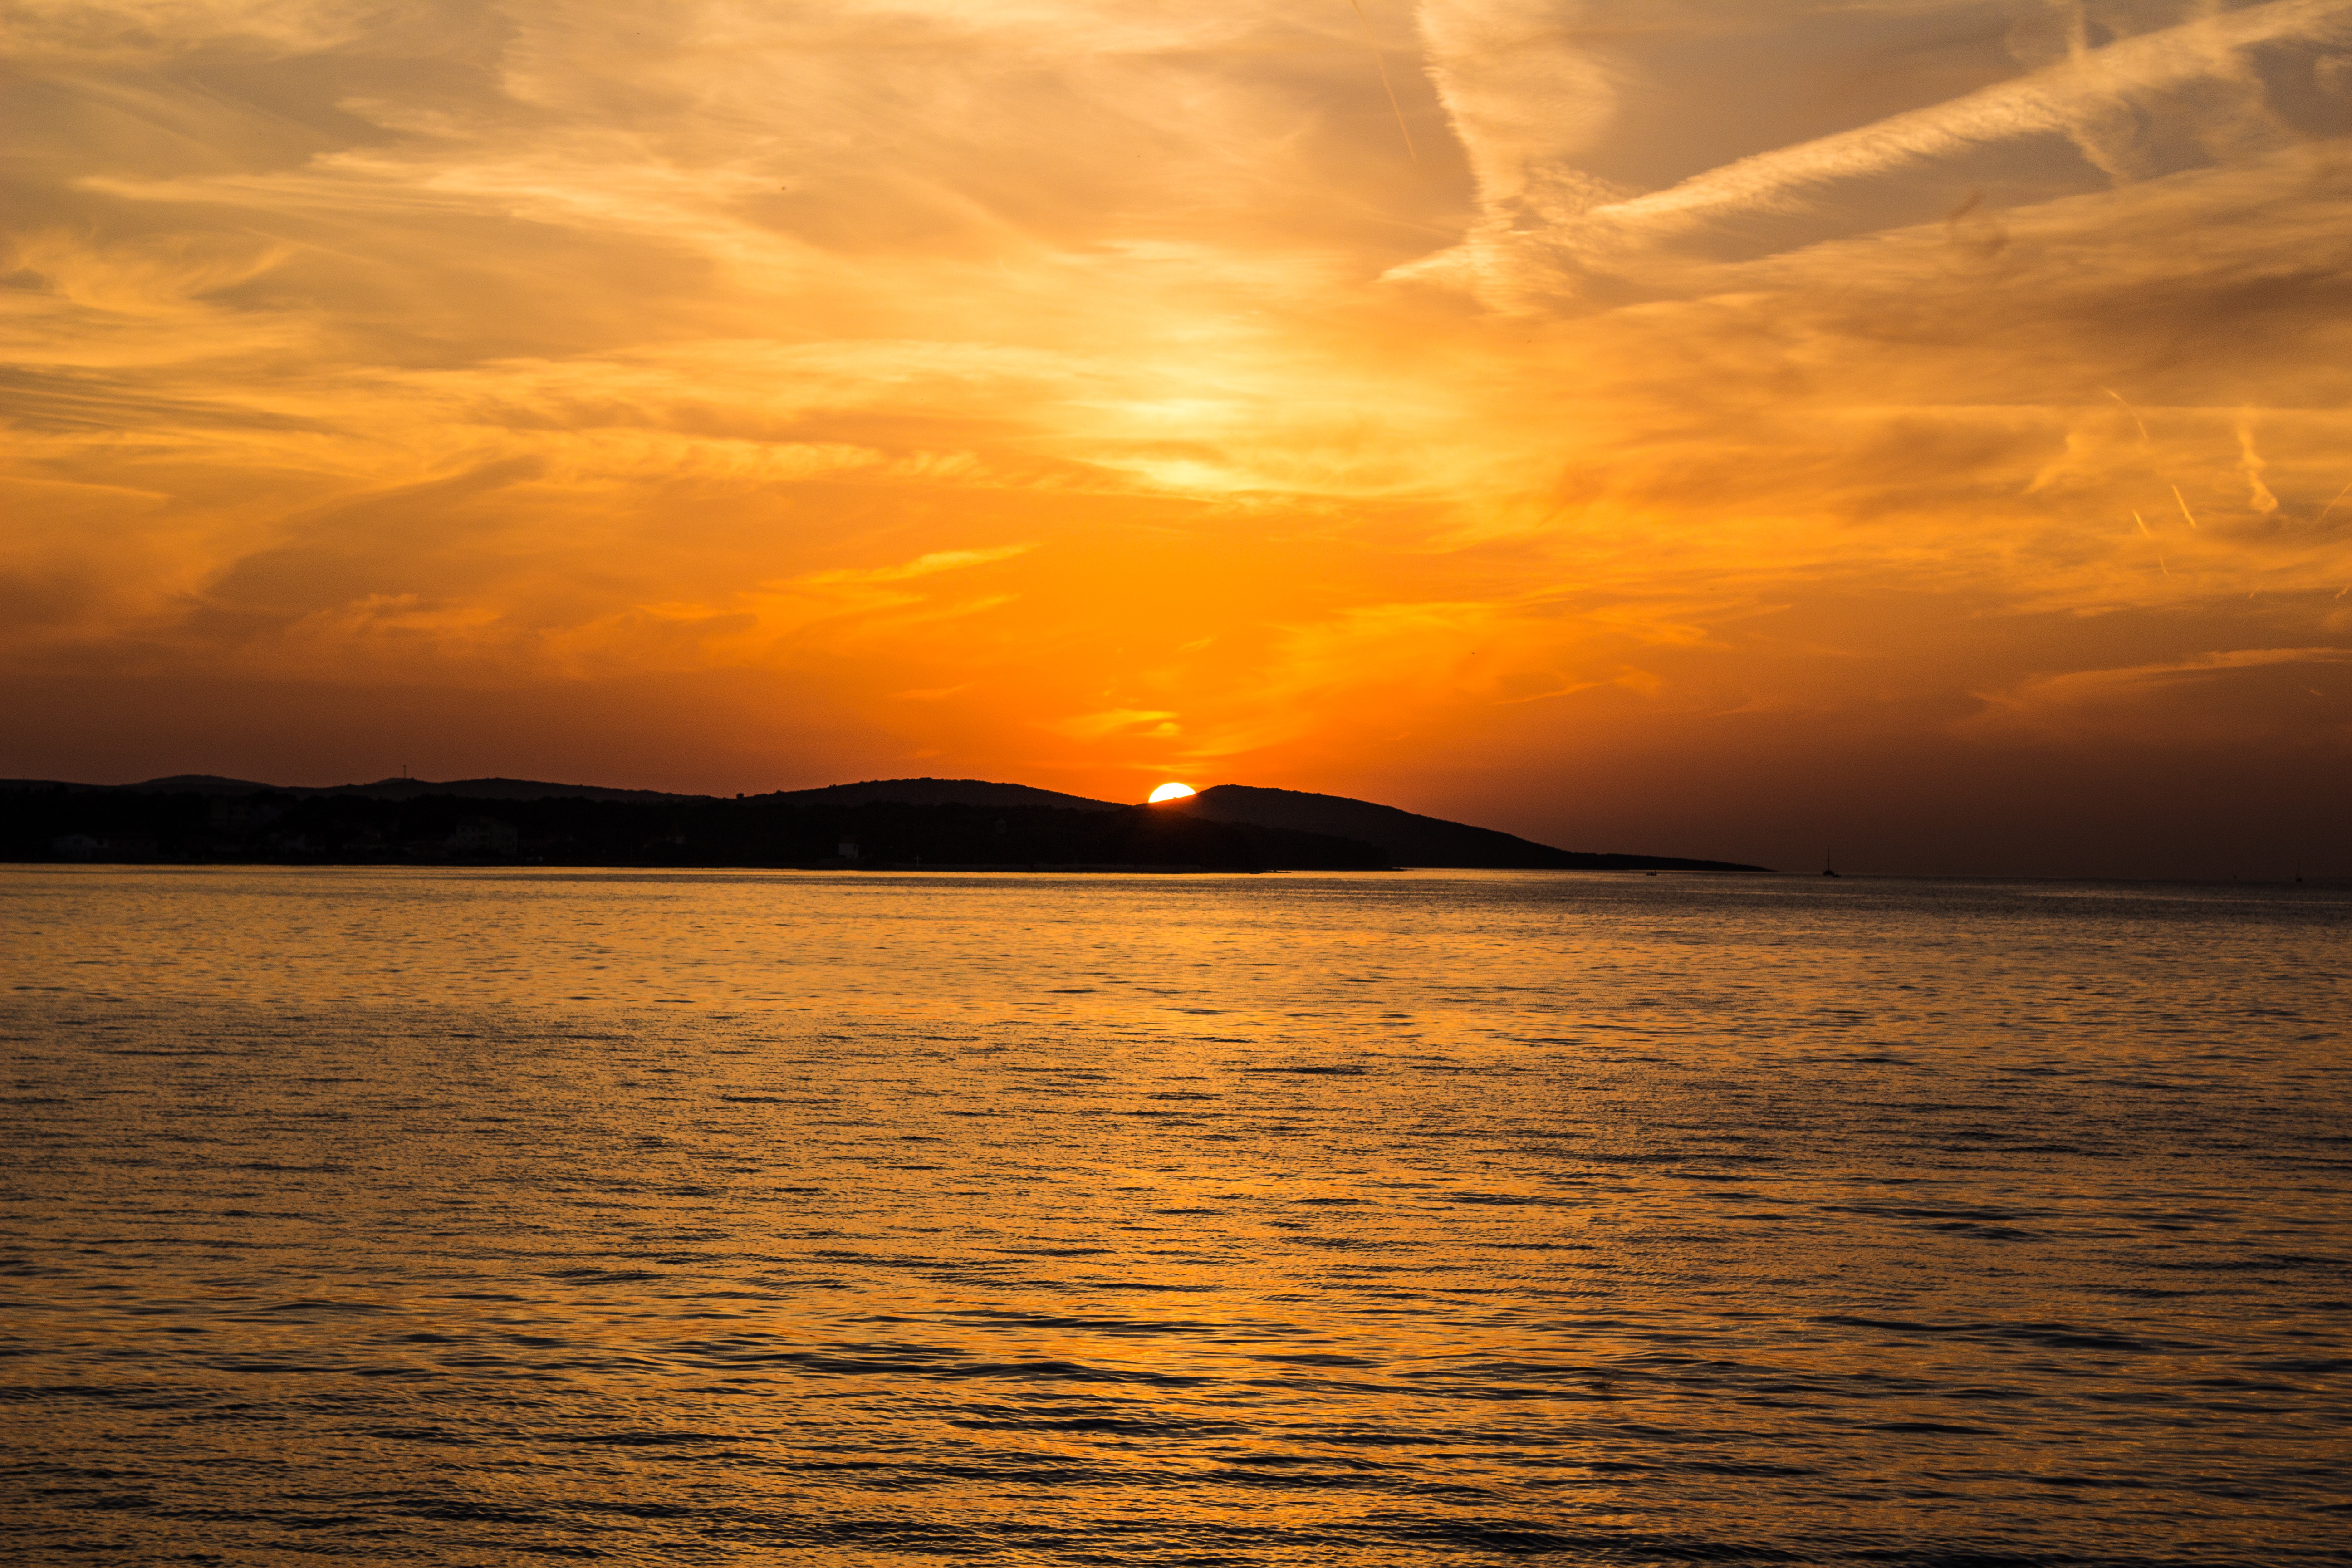
beach, sea, coast, water, ocean, horizon, silhouette, cloud, sky, sun, sunrise, sunset, sunlight, morning, shore, wave, dawn, dusk, evening, seascape, bay, body of water, loch, afterglow